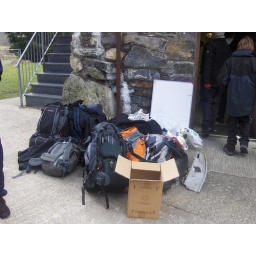
Note the bit of airplane that Kris found on the mountain - on the right in this picture